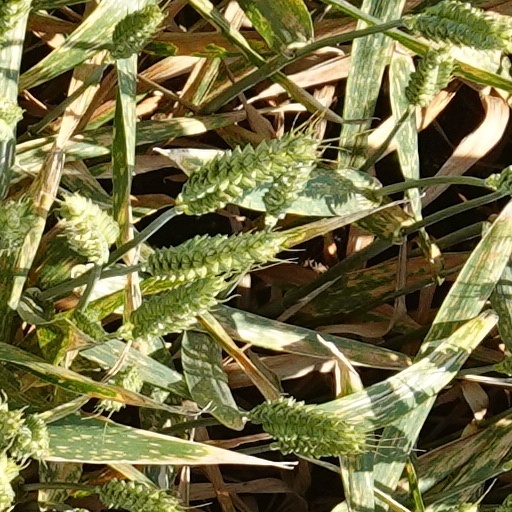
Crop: wheat